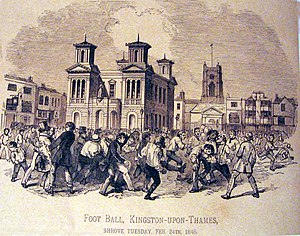
Fodbold / Historie
De tidligere udgaver af fodbold var meget voldsomme
Fodbold er en holdsport spillet af to hold á 11 spillere, som bruger en bold. Spillet betragtes som den mest udbredte sport i verden og spilles på en rektangulær bane af naturgræs eller kunstgræs. Meningen med spillet er at score ved at få bolden ind i modstanderens mål. Ingen spillere må røre bolden med hænderne inden for banens afmærkede område udover målmændene, der har tilladelse til at spille bolden med hænderne i eget felt. Resten af holdet bruger oftest fødderne til at spille bolden, nogle gange med deres torso eller hoved for at få fat i bolden i luften. Holdet, der har scoret flest mål ved fodboldkampens afslutning, vinder. Hvis stillingen er lige ved spillets afslutning, er fodboldkampen endt uafgjort. I nogle konkurrencer, hvor der skal findes en vinder, kan der blive forlænget spilletid og/eller en straffesparkskonkurrence.